Antti Raanta

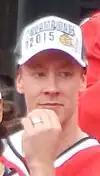
Antti Raanta in Attendance at the Chicago Blackhawks 2015 Championship Rally

On 3 June 2013, Raanta signed a one-year, entry-level contract with the Chicago Blackhawks. He was recalled by the Blackhawks from the American Hockey League (AHL)'s Rockford IceHogs on 17 November, after Chicago's backup goaltender, Nikolai Khabibulin, suffered an injury in a loss against the Nashville Predators the previous night, 16 November. Raanta made his NHL debut against the Colorado Avalanche on 19 November, stopping 14 of 16 shots in relief of starter Corey Crawford. On 30 December, Raanta earned his first career shutout, beating the Los Angeles Kings 1–0 at home at the United Center. He stopped all 26 shots he faced and improved to 10–1–3 on the season. Raanta was named Rookie of the Month (an honour shared with Los Angeles' goaltender Martin Jones) for December 2013, going 8–1–3 with one shutout. On 12 January 2014, Raanta helped end his team's losing streak; the Blackhawks had previously lost three-straight games, with Crawford in goal for all three losses. Raanta played against the Edmonton Oilers as Chicago prevailed 5–3.